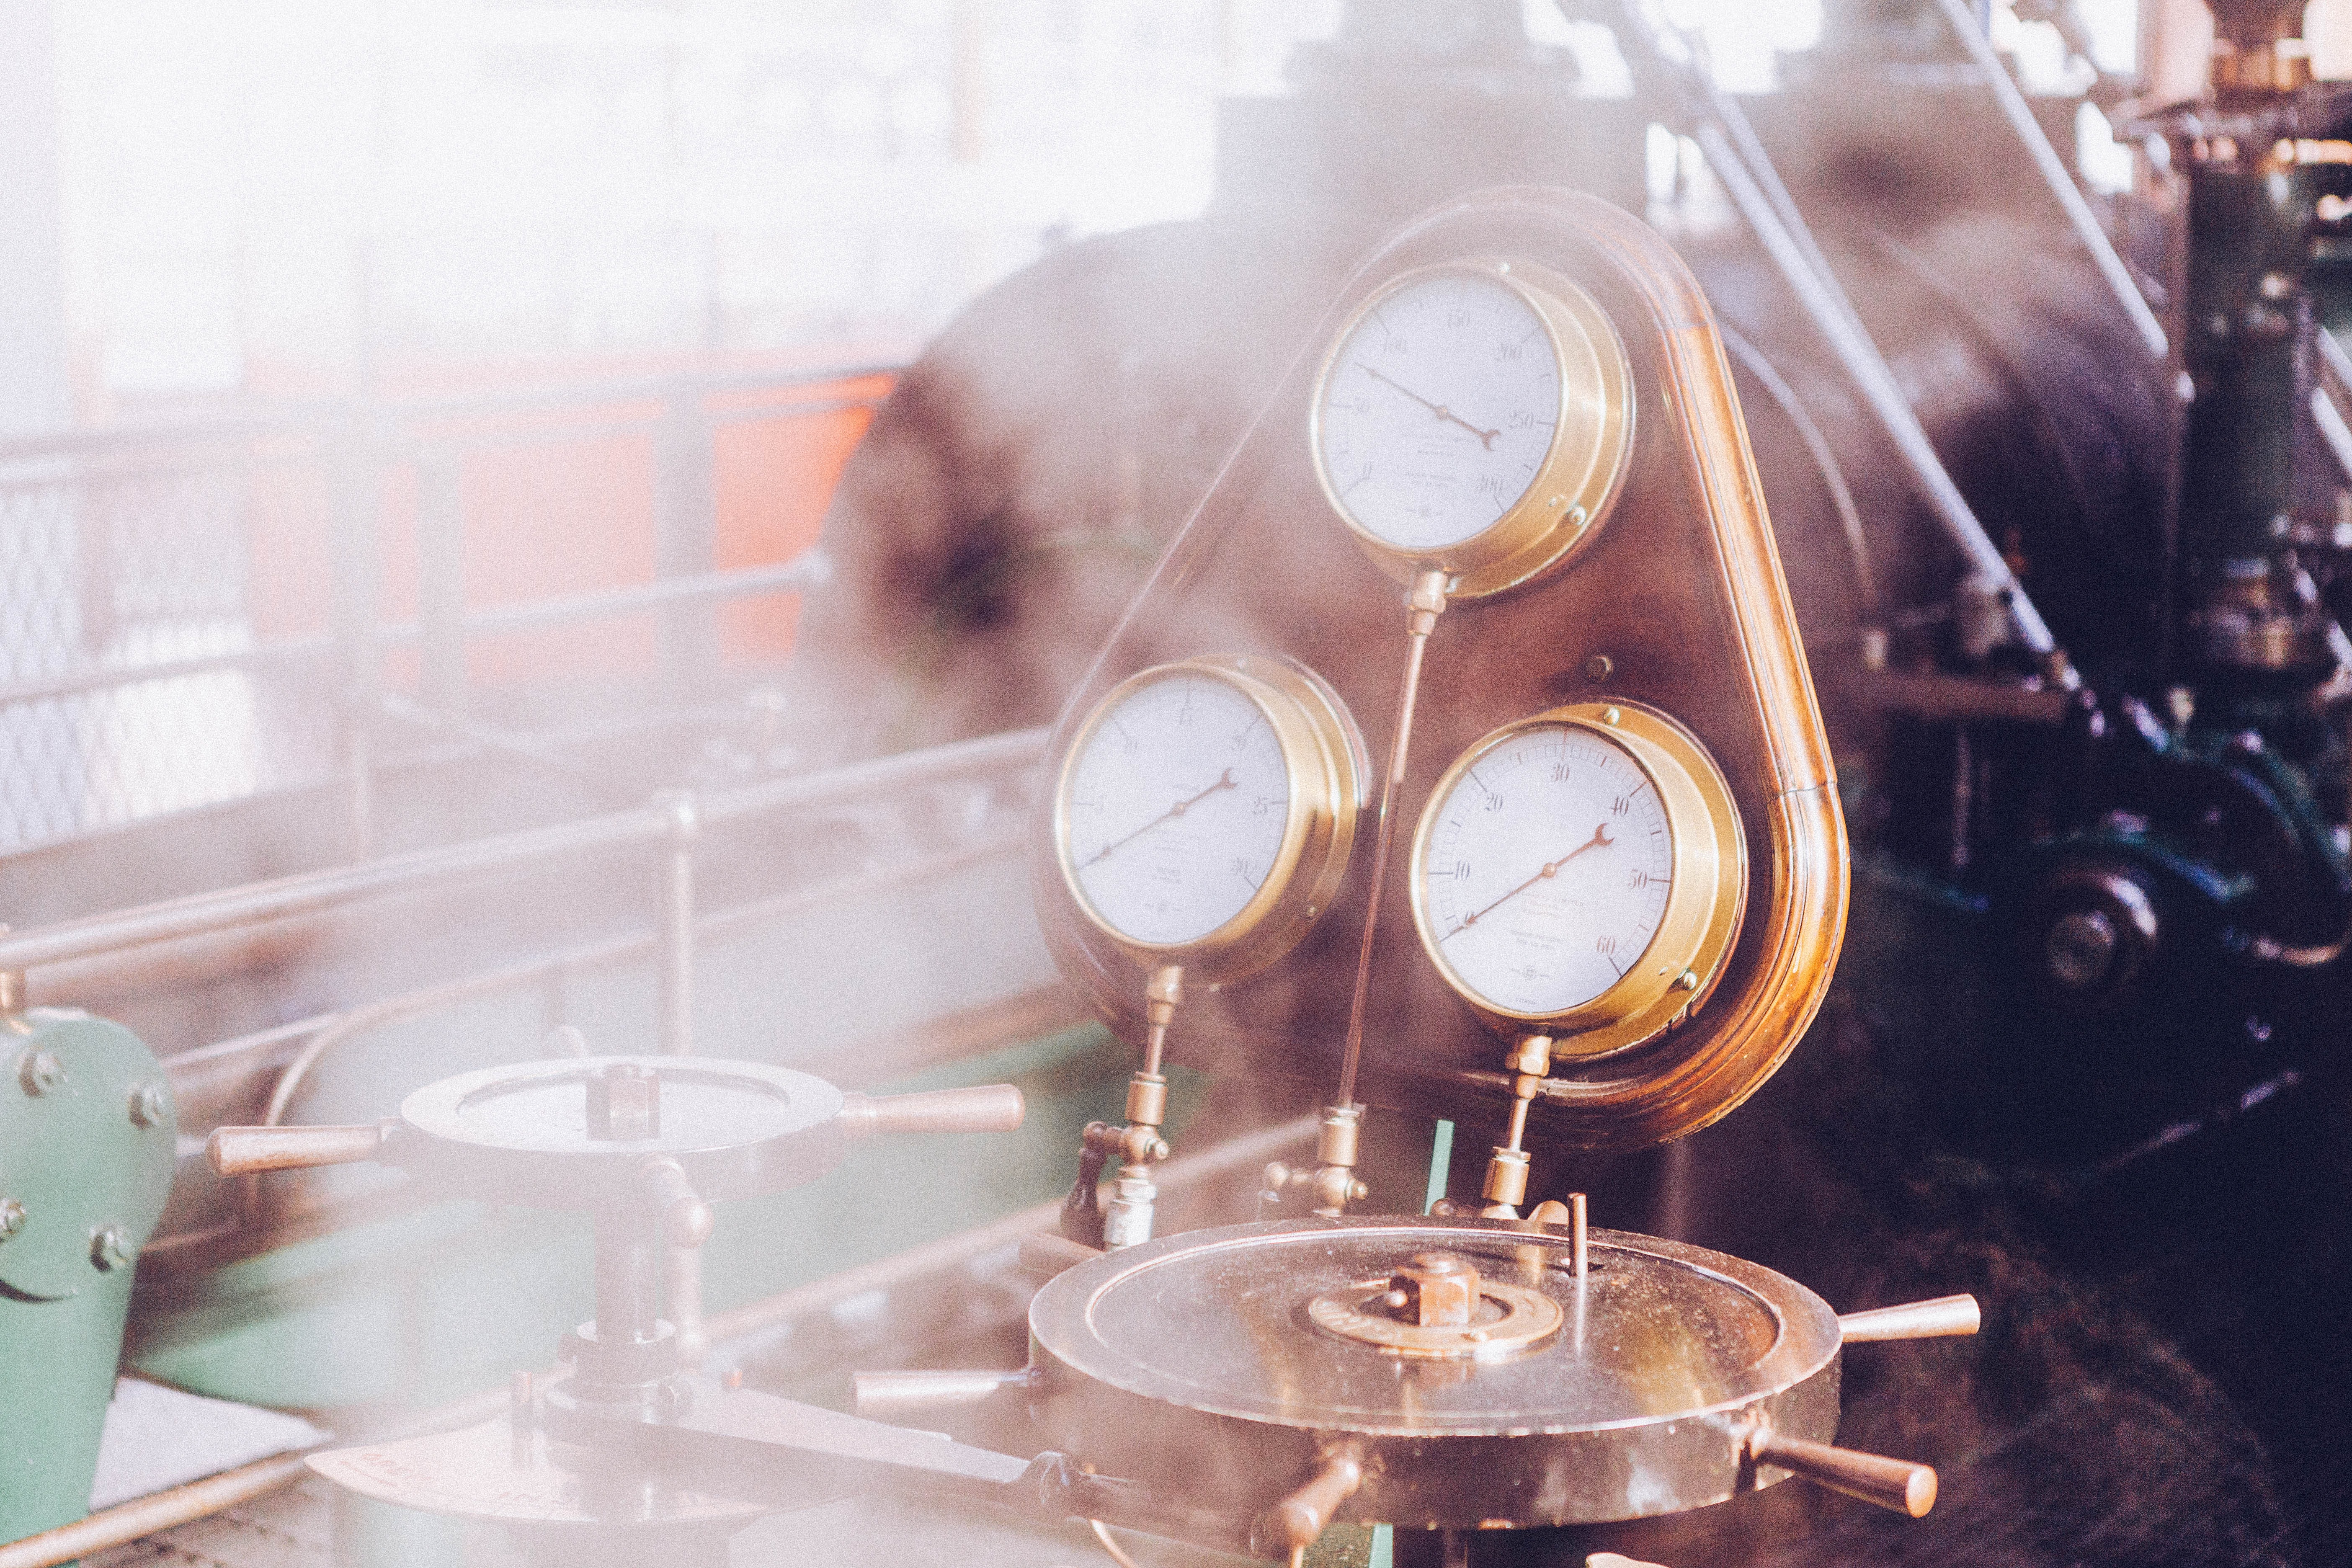
work, light, steam, glass, metal, industrial, industry, lighting, measurement, product, mechanical, manufacture, valves, pressure